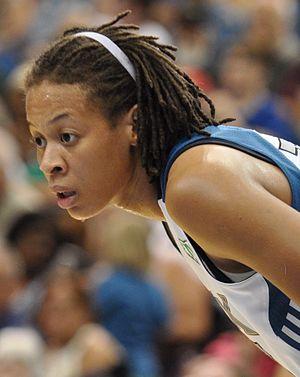
Seimone Augustus est une joueuse américaine de basket-ball, évoluant au poste d'arrière.